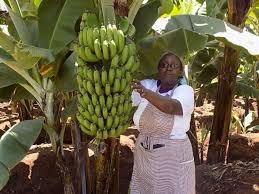
Mama huyu ako kwenye shamba lake ameshika ndizi ambaye imeanza imeiva vizuri .Ndizi ile ni kubwa sana na iko kwa shamba yake. Karibu yake kuna ndizi mingi  ambayo imesimama. Mama huyu amevalia nguo ambayo ni ya  kazi ya  sokoni.